Demma Daba

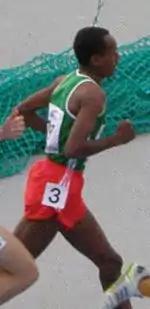
Demma Daba at the 2008 World Junior Championships

Demma Daba (Amharic: ደምማ ዳባ; born 18 July 1989) is an Ethiopian middle distance runner, who specializes in the 1500 metres.